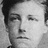
Emotion: sad